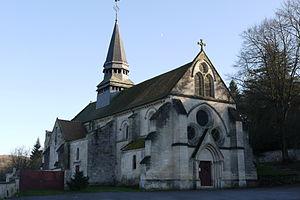
église Saint Alban de Corcy
L'église Saint-Alban est une église située à Corcy, en France.
Cet article recense les monuments historiques du sud de l'Aisne, en France.
Corcy est une commune française située dans le département de l'Aisne, en région Hauts-de-France.